Ottawa Road 174

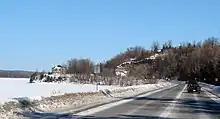
Ottawa Road 174 between Orléans and Cumberland

Ottawa Road174 is a freeway on the east side of Ottawa that extends from "The Split" — an interchange with Highway417 — to the city limits at Canaan Road. The segment between the Highway417 junction and Trim Road is a four-lane controlled-access highway, while the remainder east of Trim Road is a rural two lane arterial road.